Bizzarrini

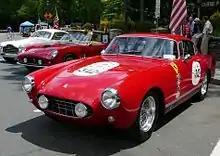
1959 GT Boano

Bizzarrini graduated as an engineer at the University of Pisa in 1953. He taught briefly before joining Alfa Romeo in 1954. He worked for Alfa Romeo from 1954 to 1957. He began working for Ferrari in 1957, eventually becoming controller of experimental, Sports and GT car development. He worked at Ferrari as a developer, designer, test driver, and chief engineer for five years. His developments there included the Ferrari 250 TR, the Ferrari 250 GT SWB ("Short Wheelbase Berlinetta or Berlinetta Passo Corto"), and the 1962 Ferrari 250 GTO.